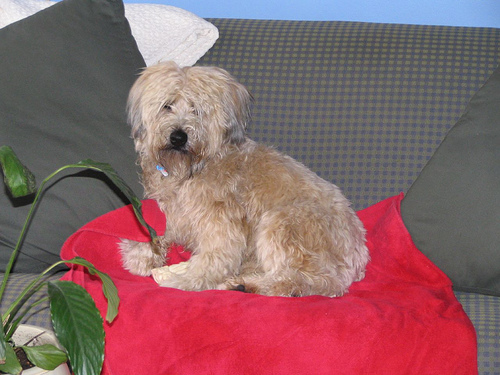
Breed: wheaten terrier